Pomegranate production in Afghanistan

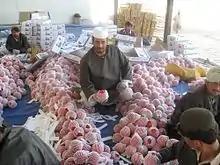
Pomegranates processing in Afghanistan

Pomegranate production in Afghanistan is a significant contributor to the country's agricultural economy. It likely existed in the country since ancient time. Pomegranates are a major fruit crop in many provinces, particularly in Kandahar, Helmand, Wardak, Ghazni, Paktia, Farah, Kapisa and Balkh, and are the source of the livelihoods of thousands of people.